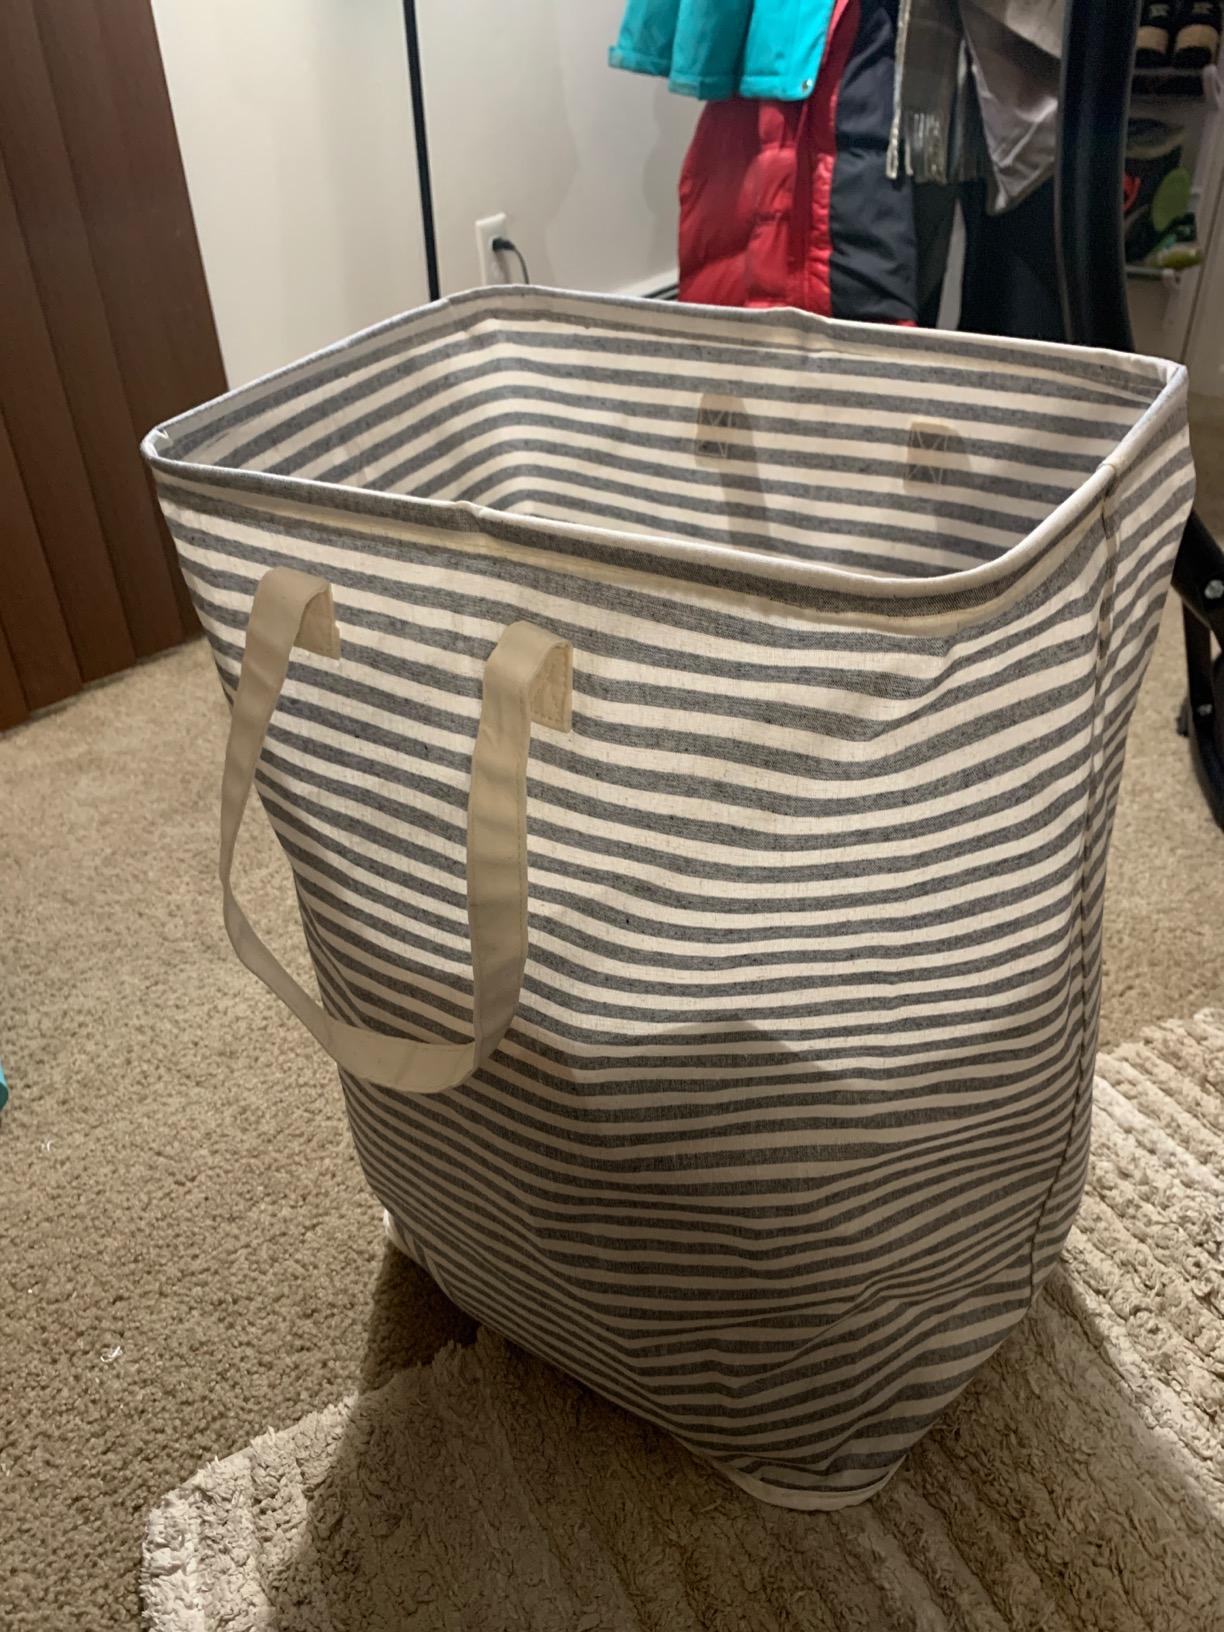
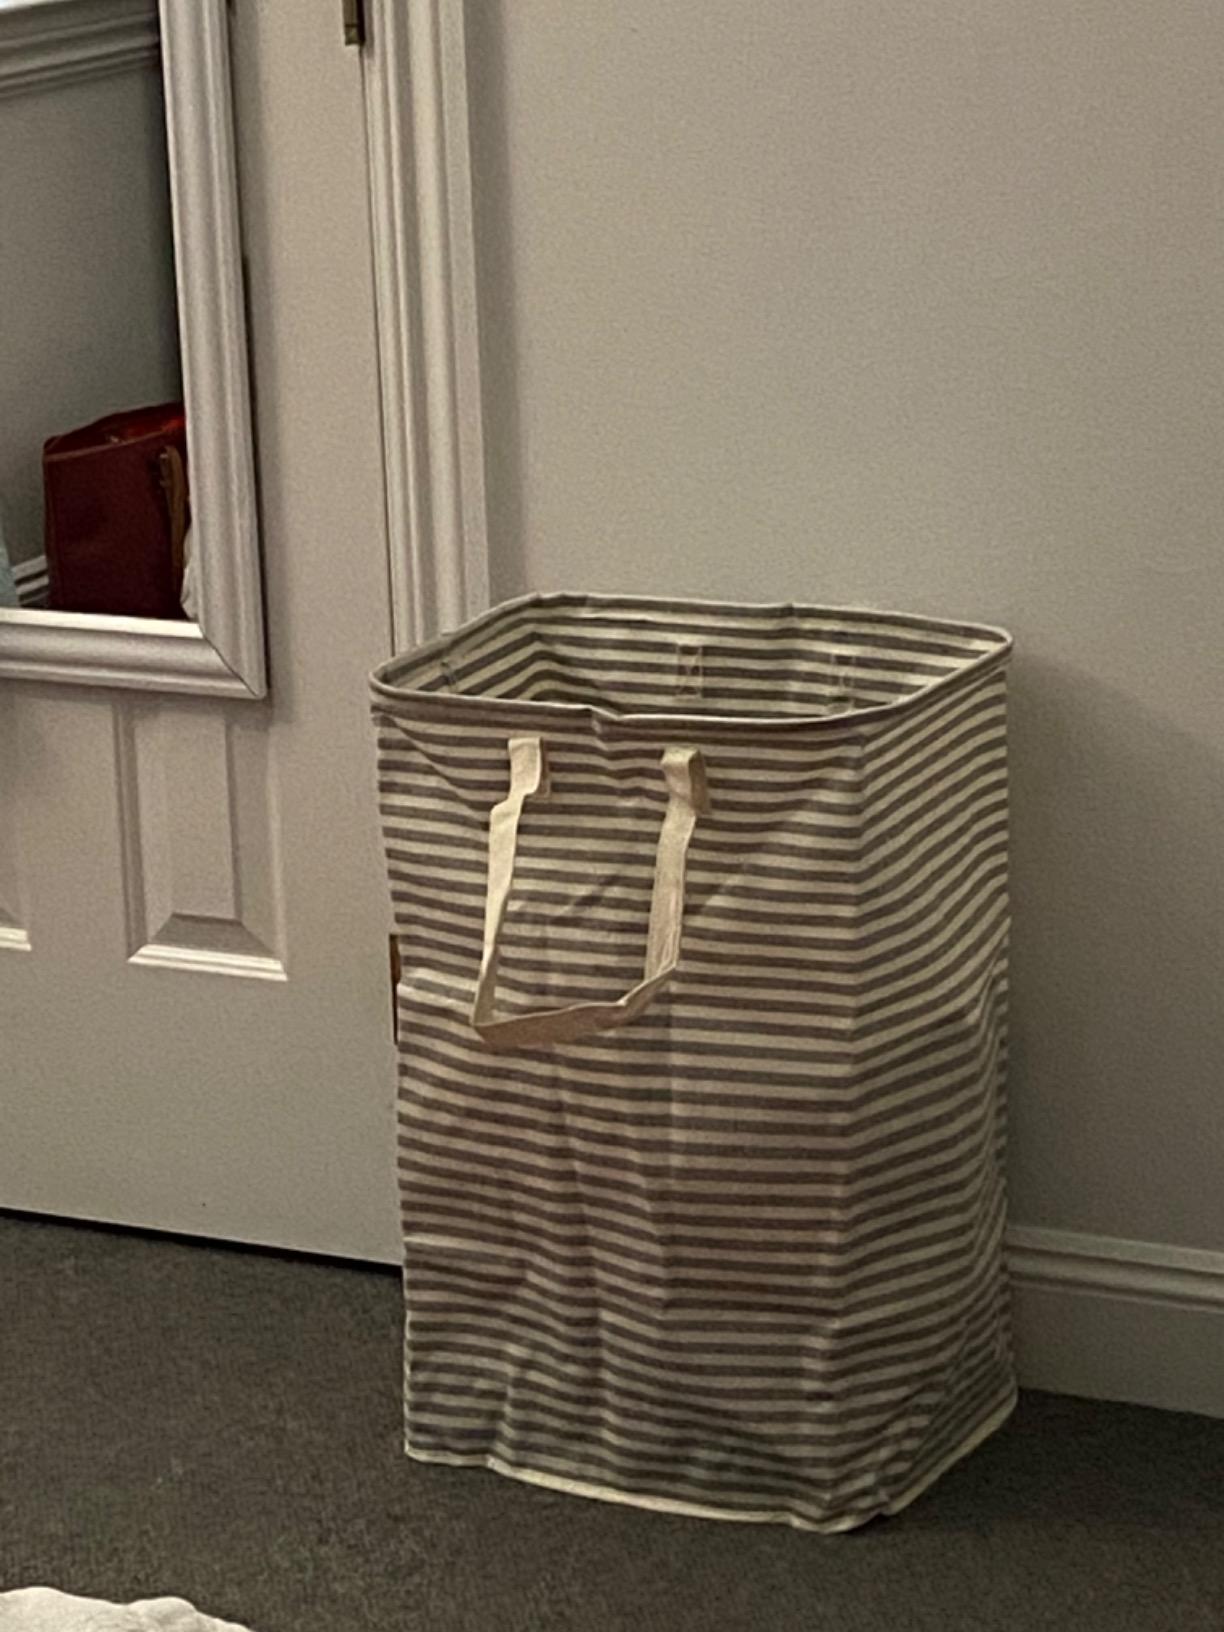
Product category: items_hamper
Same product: yes